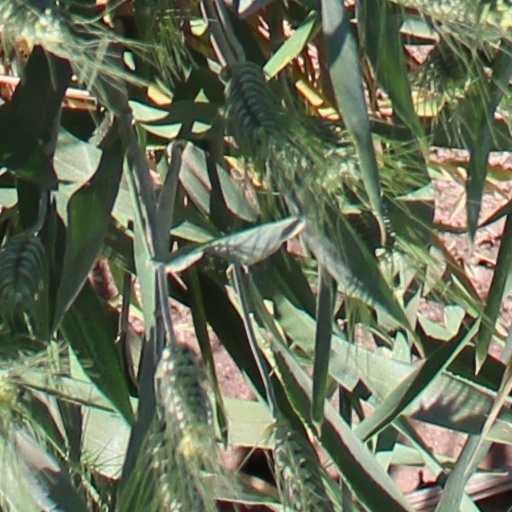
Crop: wheat